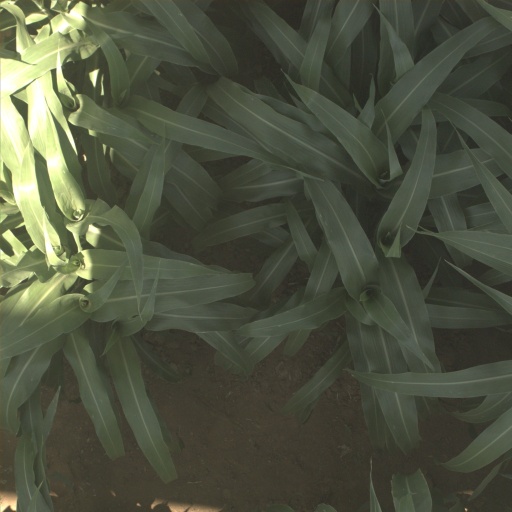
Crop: sorghum